Joanna Hiffernan

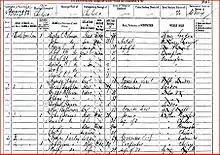
1881 Census sheet showing Hiffernan living at 2 Thistle Grove Lane

Whistler first met the 17-year-old Jo Hiffernan in 1860 while she was at a studio in Rathbone Place, and in about 1861 began a six-year relationship with her, during which period she modeled for some of his most famous paintings. Physically striking, Hiffernan's personality was even more impressive. Whistler's biographers and friends, the Pennells, wrote of her, She was not only beautiful. She was intelligent, she was sympathetic. She gave Whistler the constant companionship he could not do without.